Defense industry of Israel

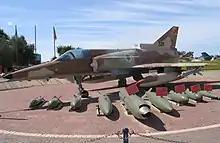
IAI Kfir jet fighter

In 1988, Israel's more than 150 defense and defense-related firms (thousands of other firms were engaged in subcontracting) fell into one of three ownership categories: state-owned enterprises, privately owned firms, and firms with mixed state and private ownership. One firm, Armament Development Authority, commonly known as Rafael, was the main military research and development agency responsible for translating the ordnance requirements of IDF field units into development projects. Rafael had a unique status under the direct supervision of the Ministry of Defense.